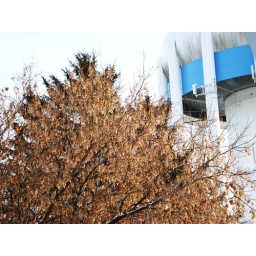
water tower by my house again. Taken by me: Samantha Langen